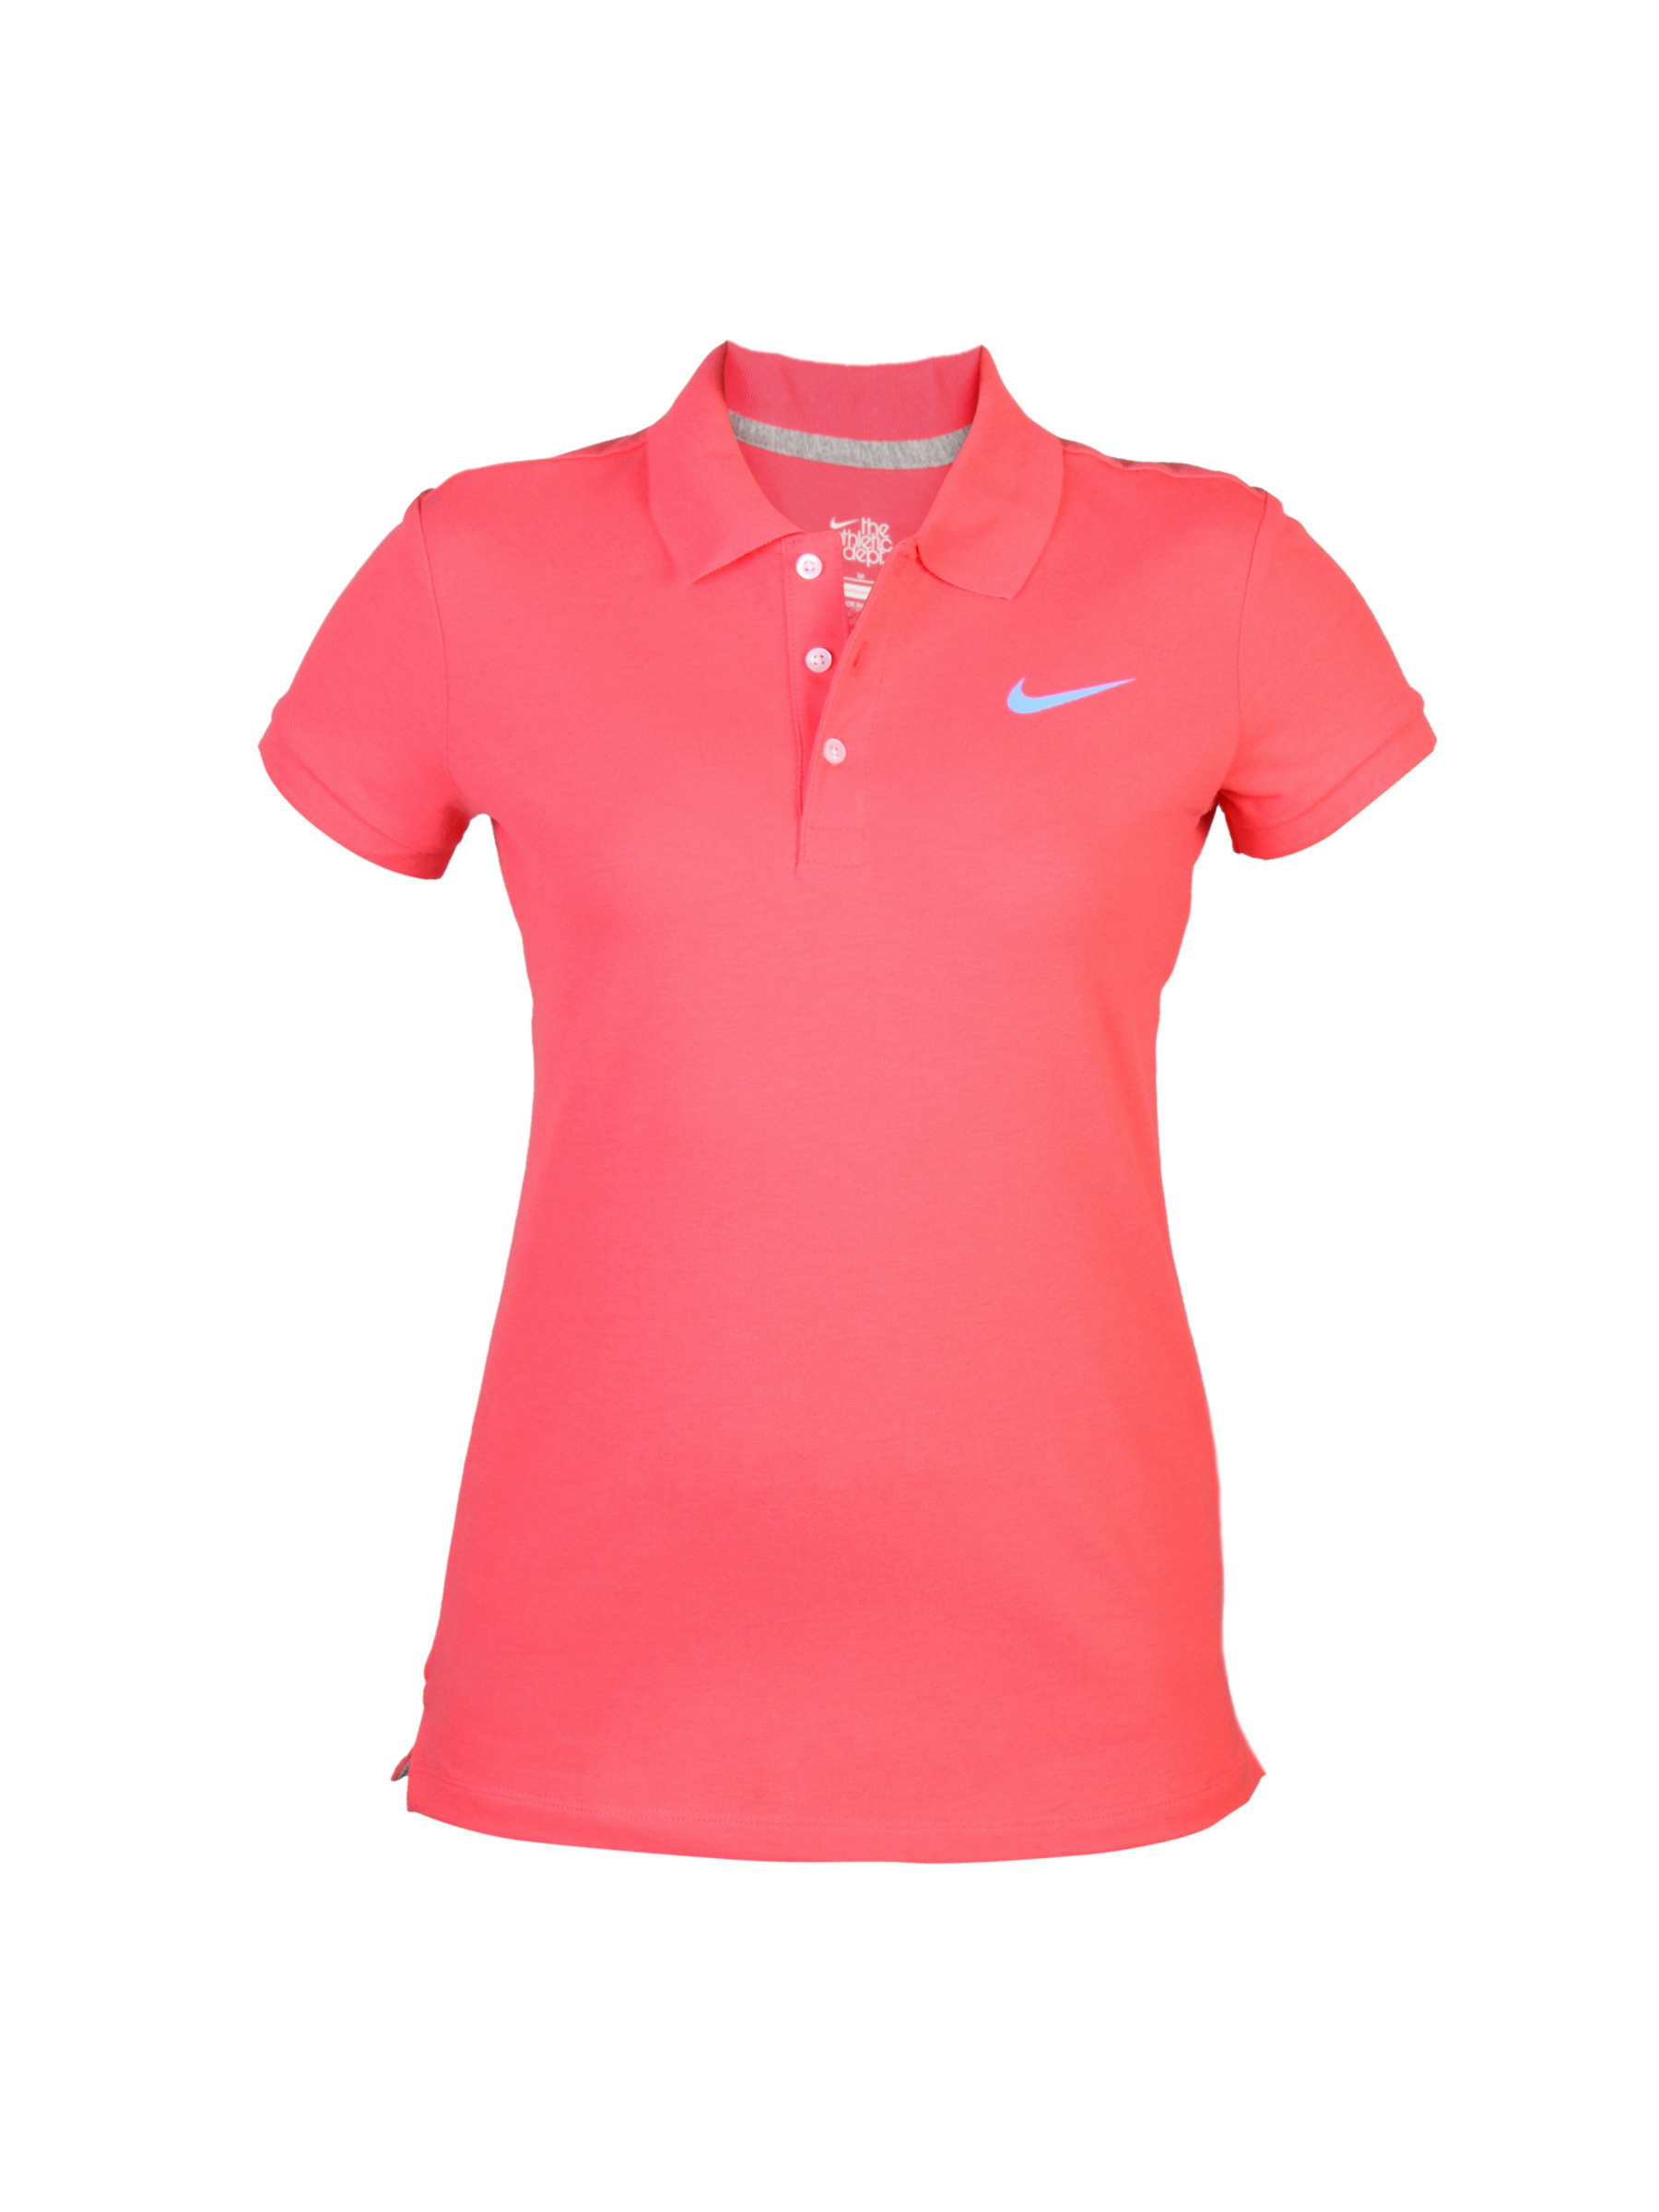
Nike Women Pink Polo T-shirt
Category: Apparel / Topwear / Tshirts
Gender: Women
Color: Pink
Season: Summer 2012
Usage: Casual